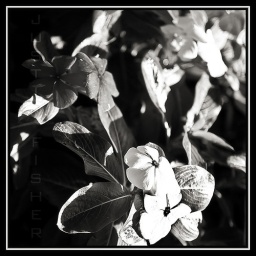
Boulder Colorado, Sept 7, 2008. I think I'm in a black and white phase at the moment.